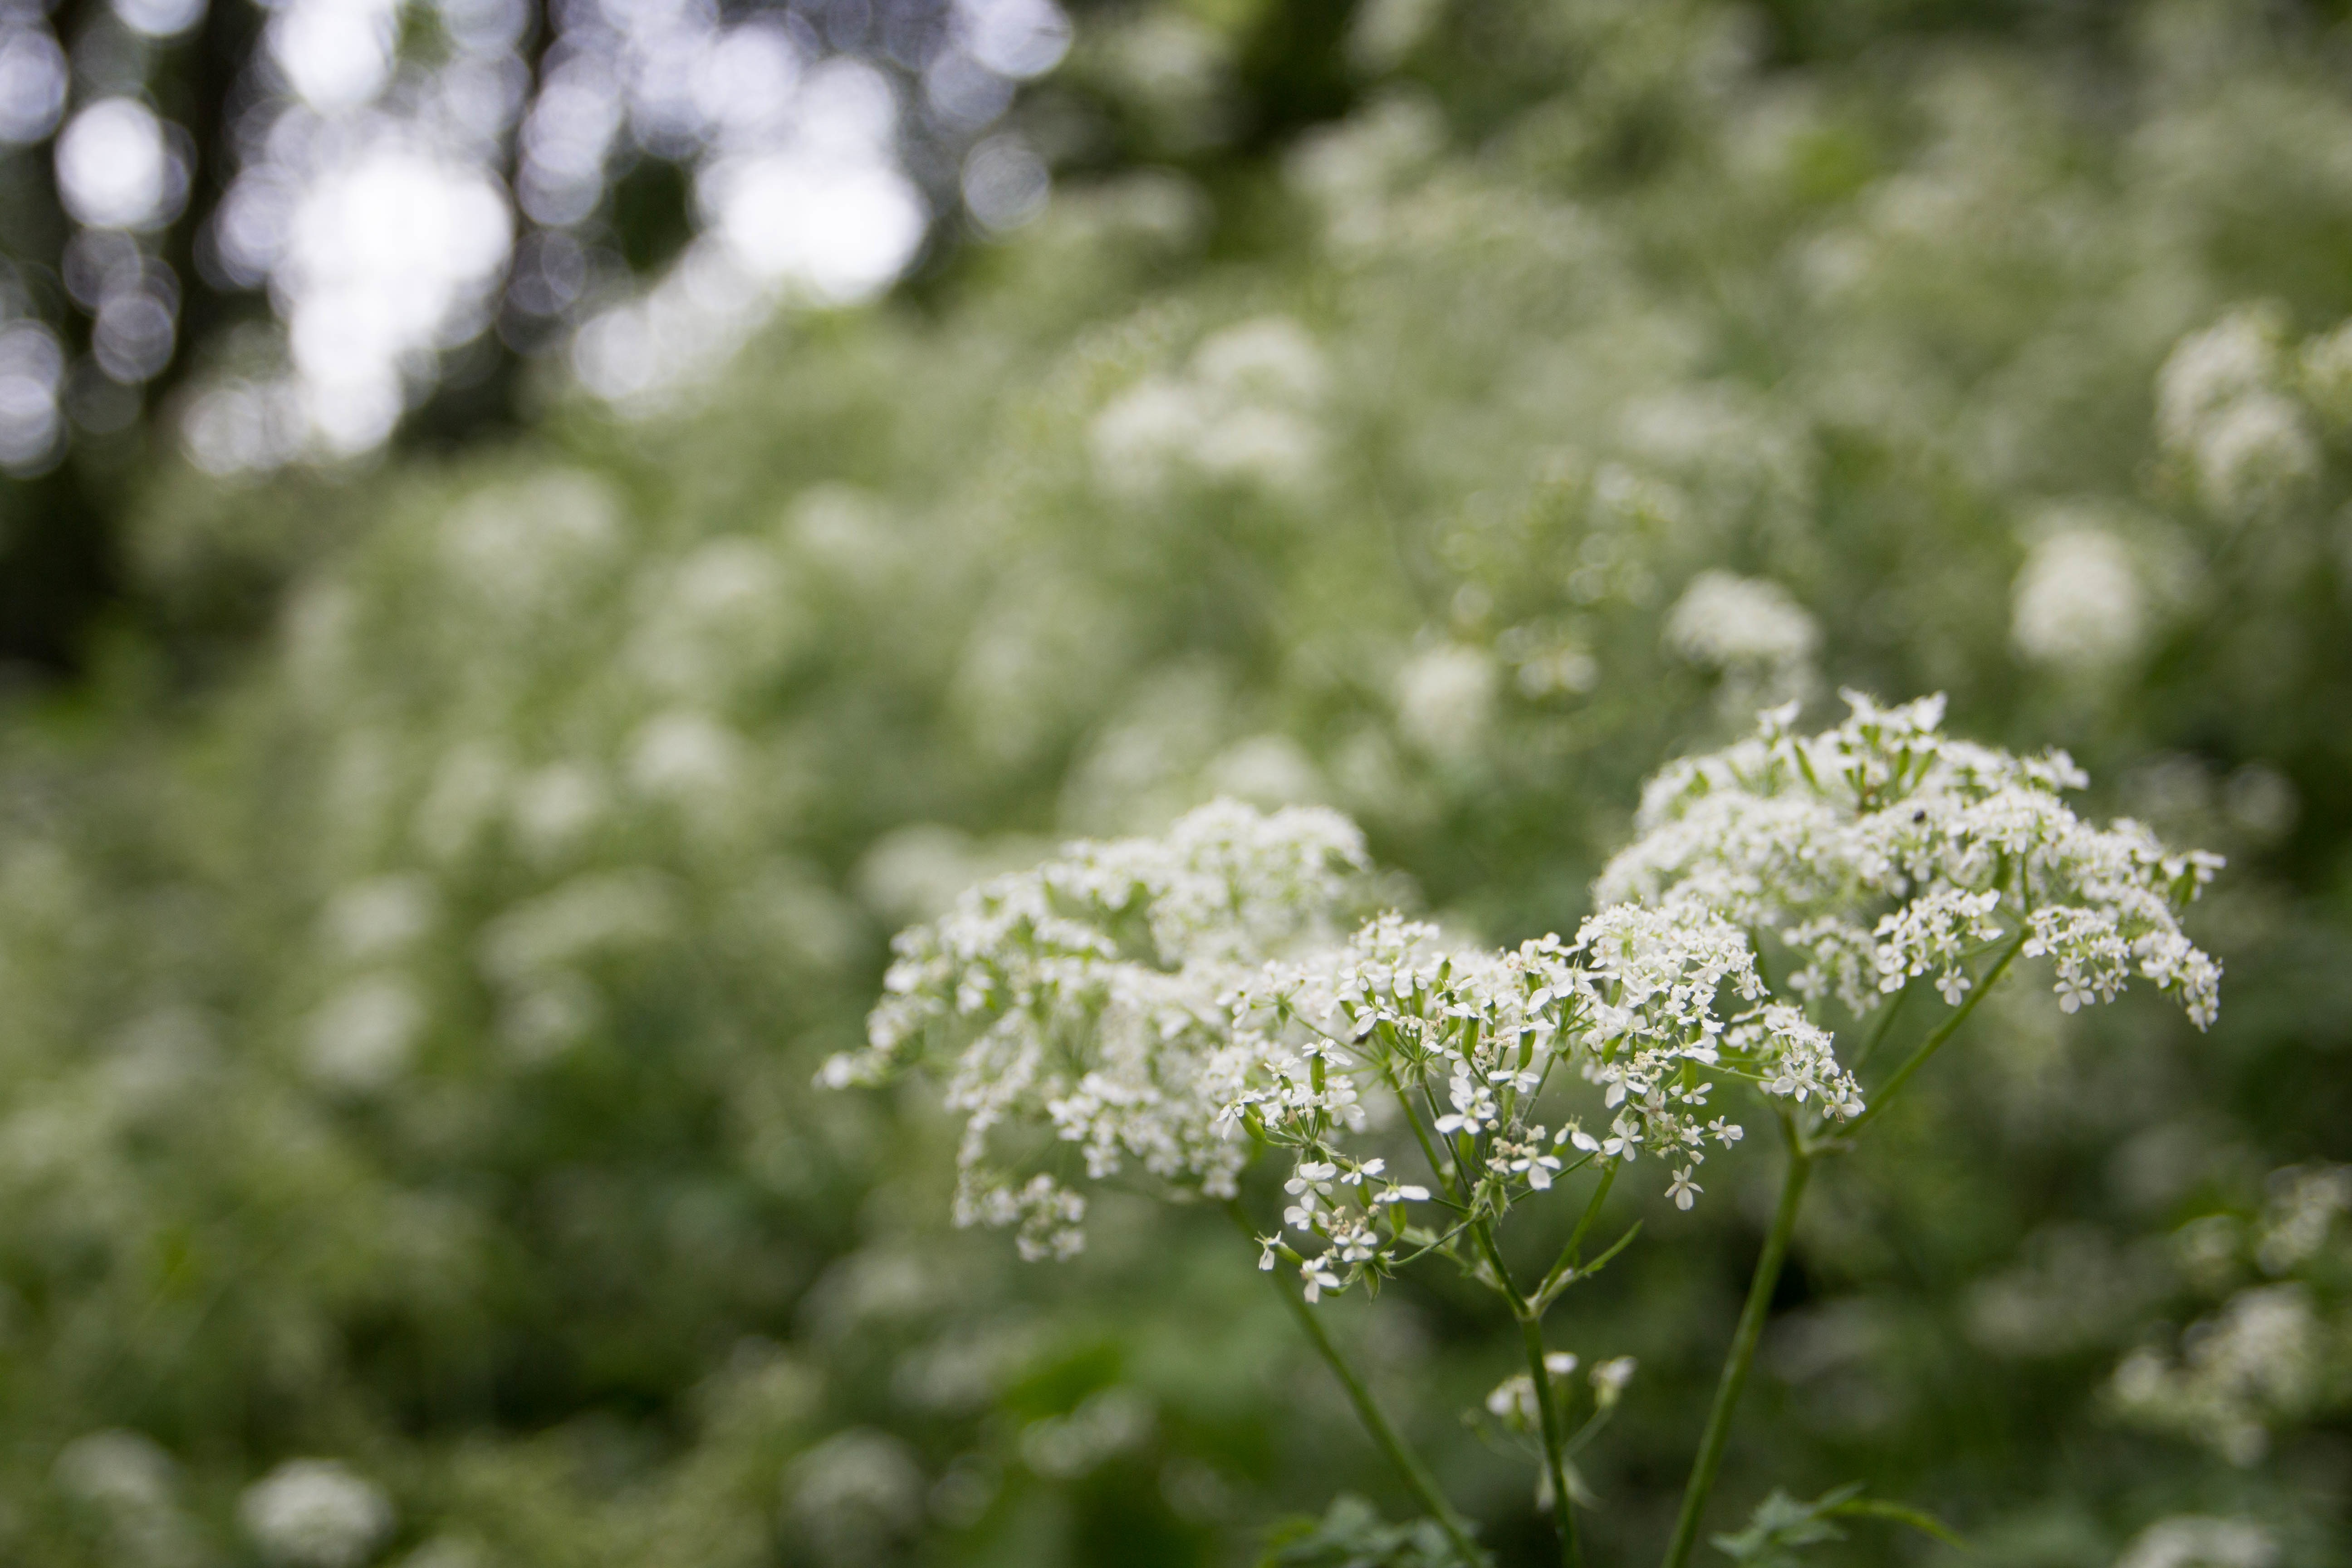
nature, grass, branch, blossom, plant, meadow, sunlight, leaf, flower, green, botany, flora, wildflower, close up, shrub, woodland, macro photography, anthriscus, flowering plant, cow parsley, land plant, apiales, parsley family